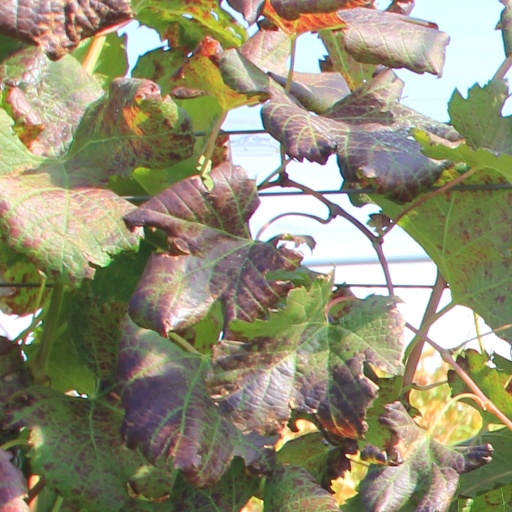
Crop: grape